Saab Variable Compression engine

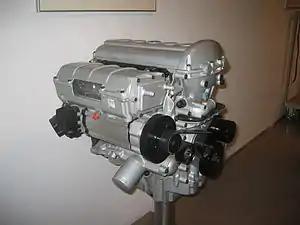
The Saab Variable Compression engine.

The SVC project was shelved by General Motors, when it took over Saab Automobile, due to cost.